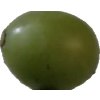
Label: grape